Harbor 20

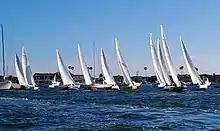
Harbor 20s racing

John Kretschmer described the Harbor 20, in a 2007 "Sailing Magazine" article, as, "a handsome daysailer ... [which] merged ease of handling, solid construction, exciting performance and traditional lines."